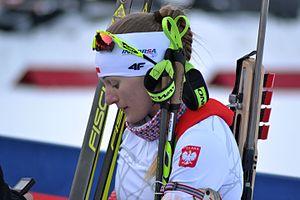
Kinga Zbylut, née Mitoraj le 10 avril 1995 à Zakopane, est une biathlète polonaise.